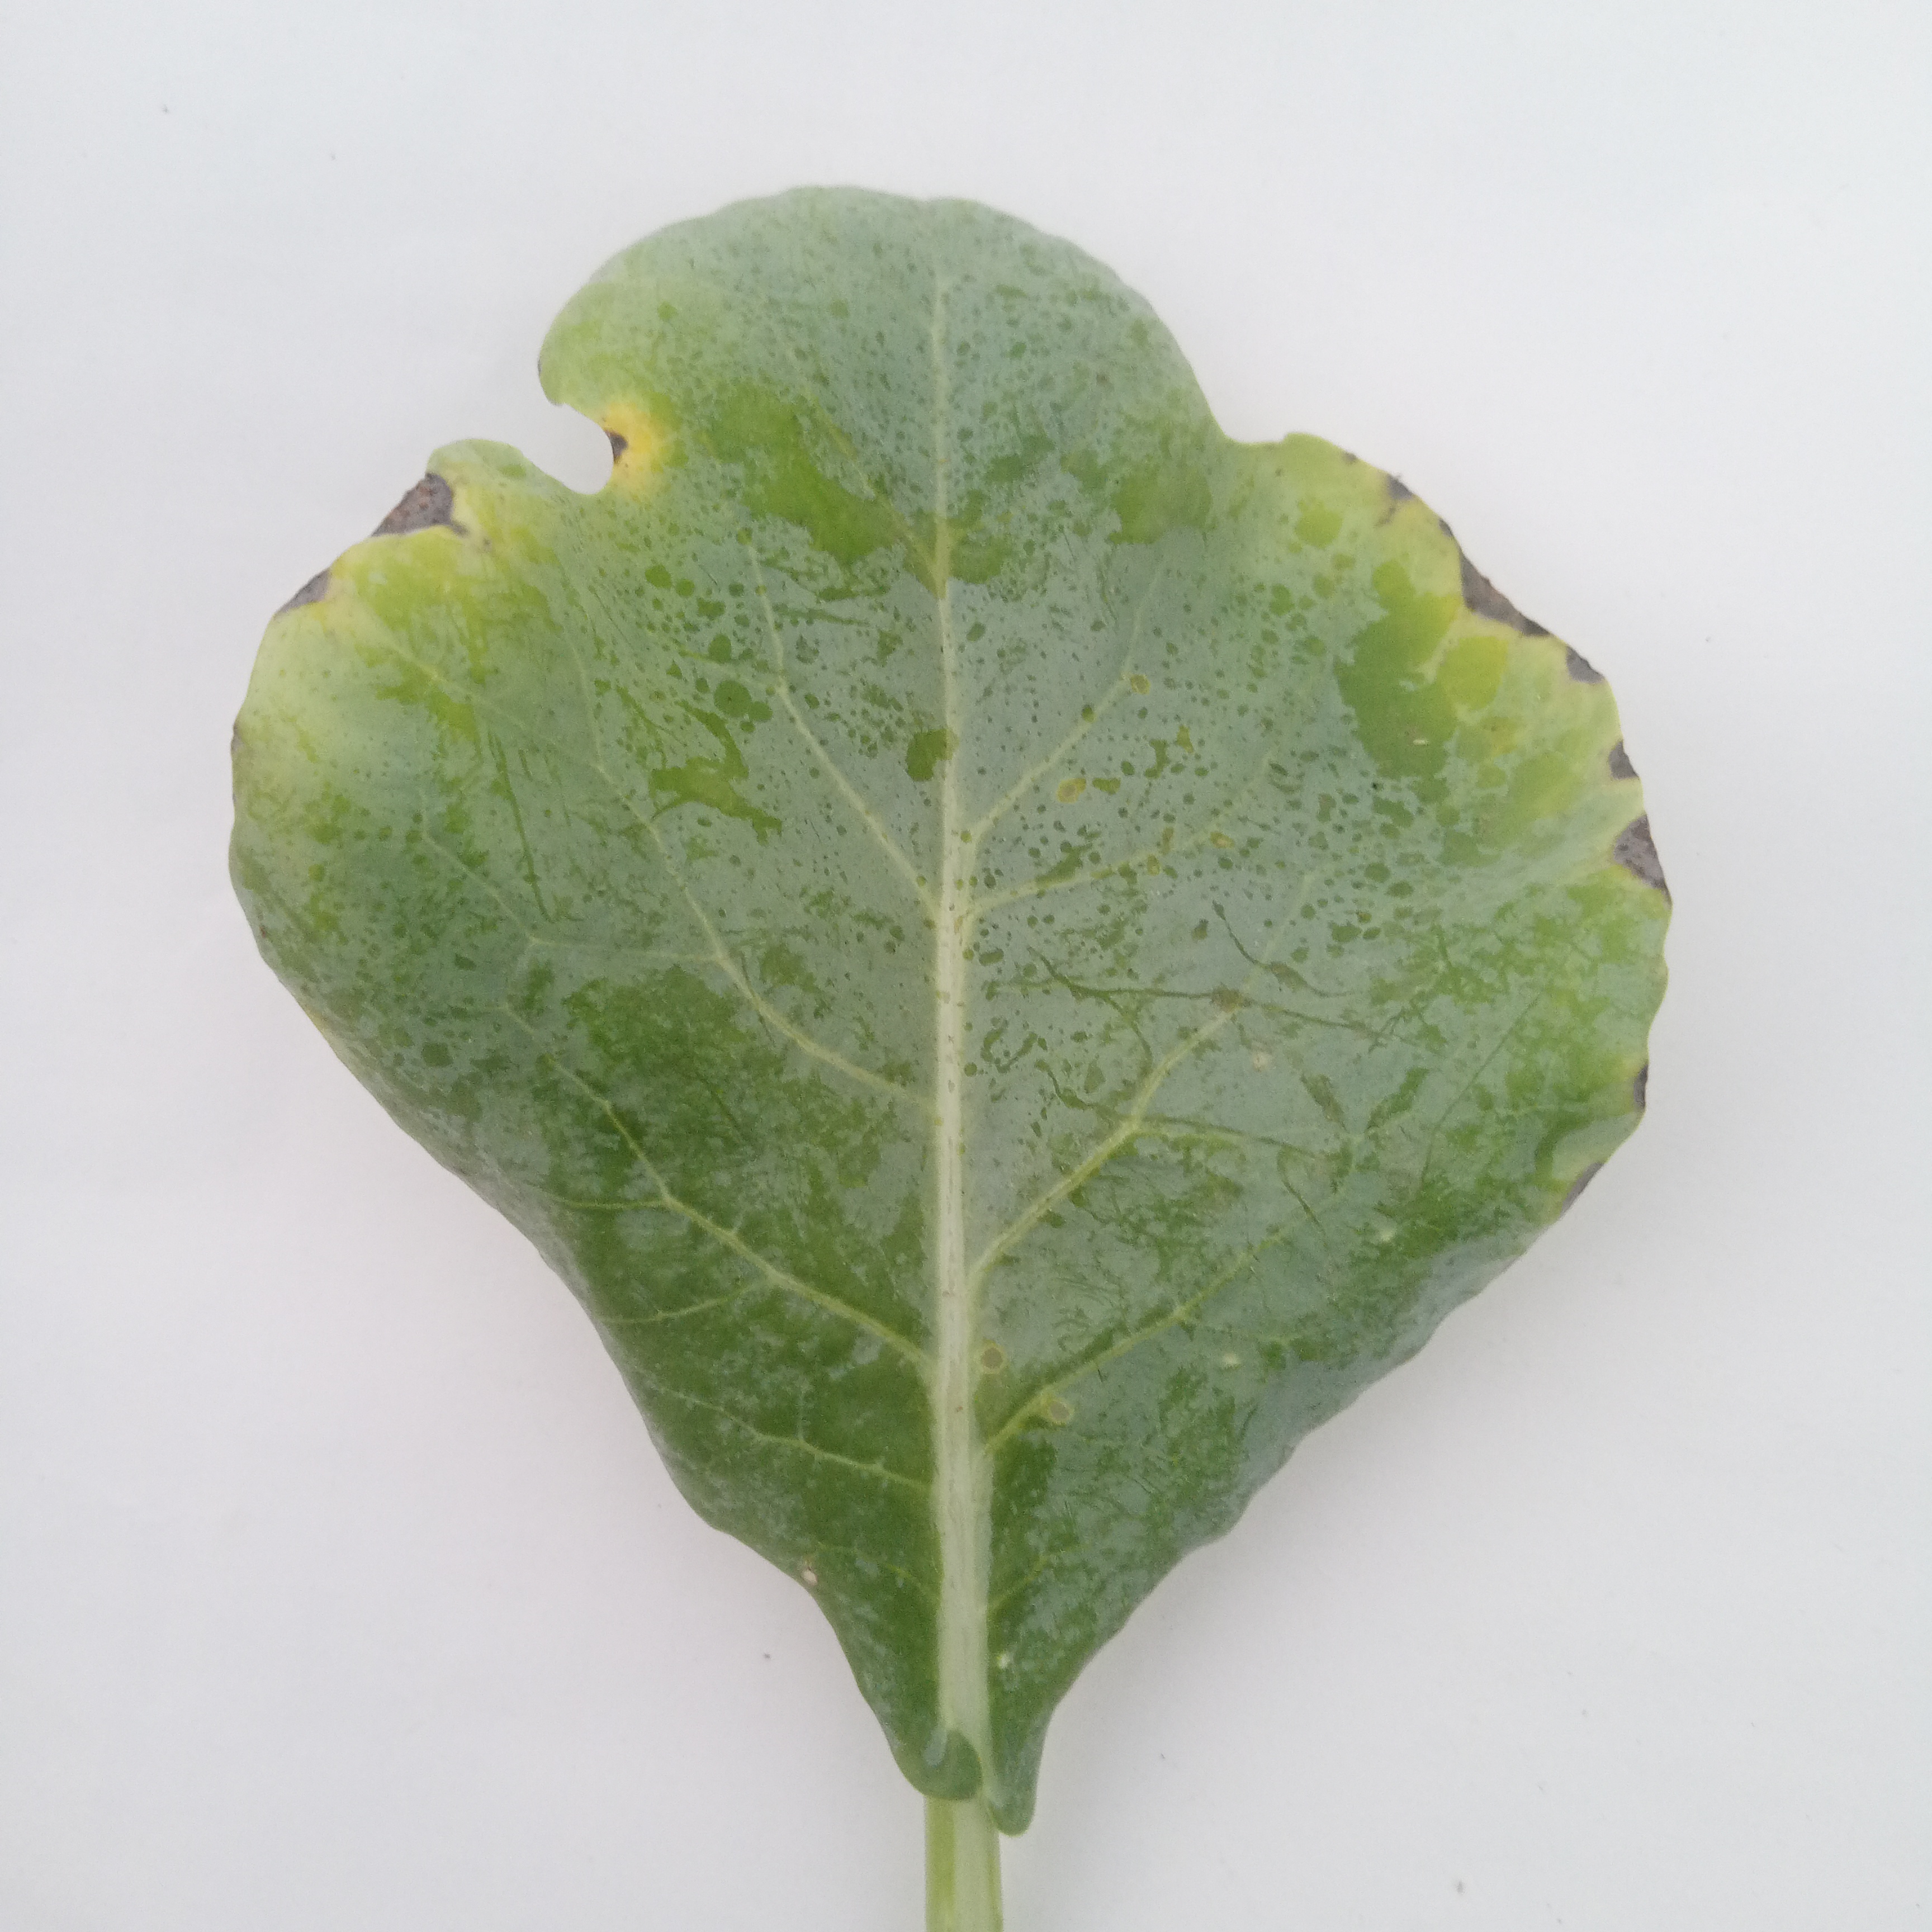
Label: Black Rot